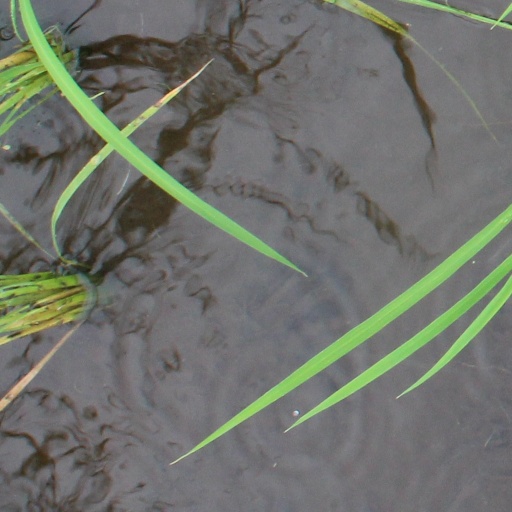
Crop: rice